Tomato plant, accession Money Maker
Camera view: vertical (180 deg); turntable rotation: 0 degrees
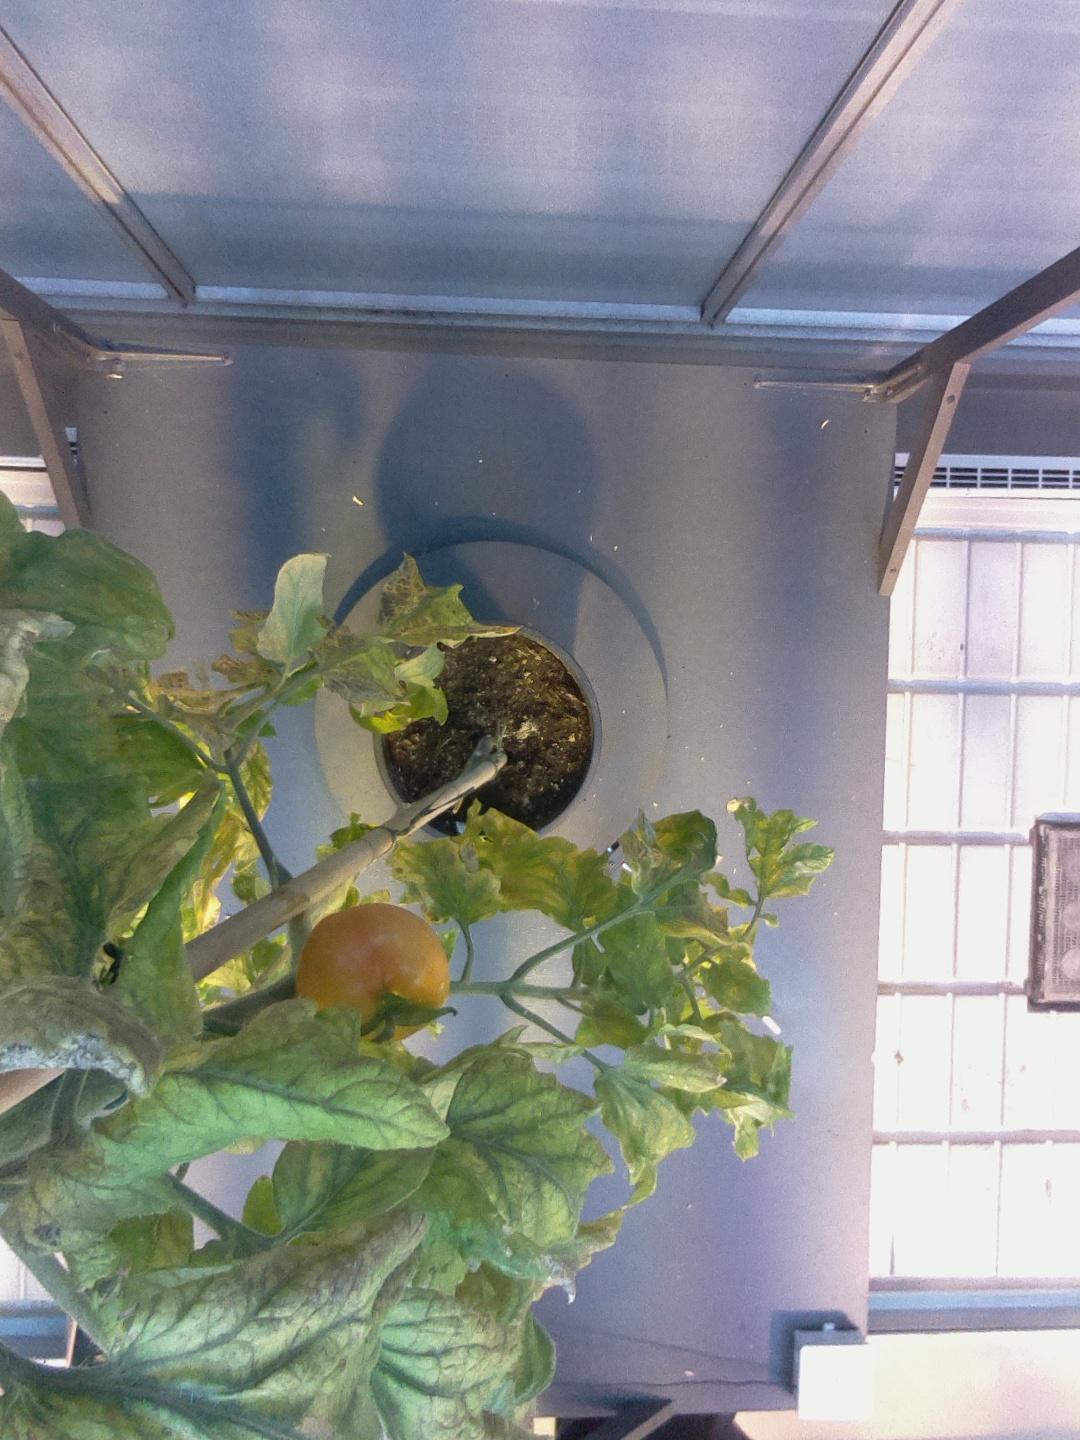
BBCH growth stage 79: 90% -100% of final fruit size